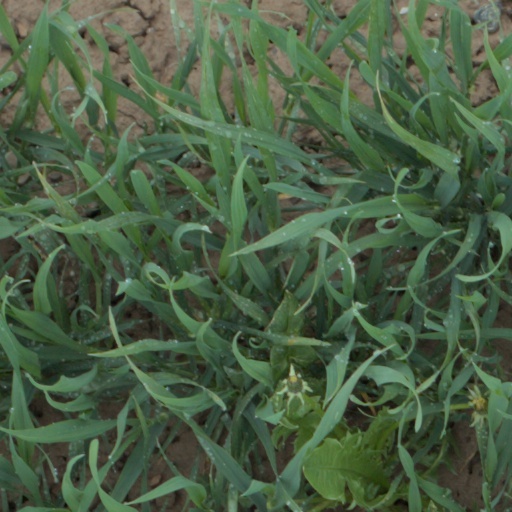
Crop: wheat